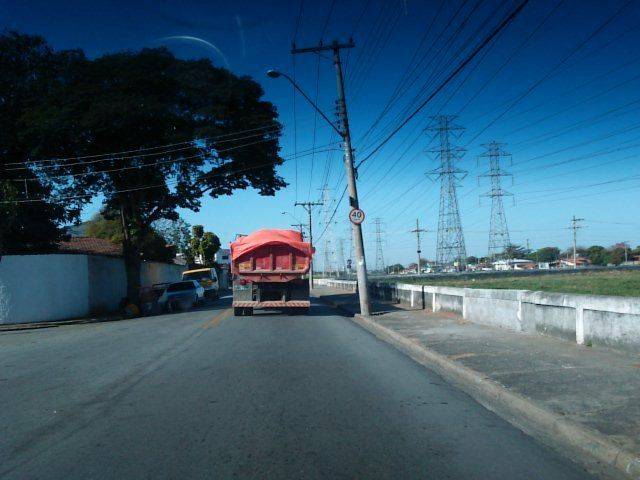
Region: Brazil
Coordinates: -23.193, -45.875